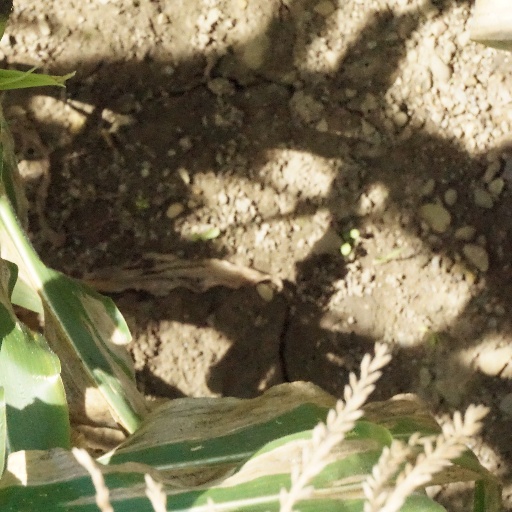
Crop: maize; corn